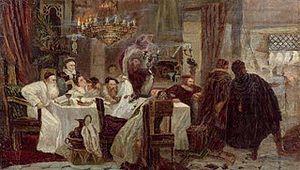
Un converso, terme espagnol signifiant « converti », est un Juif converti au catholicisme, en Espagne ou au Portugal, en particulier aux XIVᵉ et XVᵉ siècles.
Les marranes sont, à partir du XVᵉ siècle, les Juifs de la péninsule Ibérique et de ses colonies convertis au catholicisme qui continuaient à pratiquer leur religion en secret. Le mot « marrane » ou « marranisme » a perdu ses connotations péjoratives, désormais utilisé dans l'historiographie.
Les Juifs d'Espagne ont constitué l'une des plus importantes, des plus brillantes et des plus prospères communautés juives de la Diaspora, sous la domination successive de royaumes musulmans et chrétiens.
La conversion religieuse est à la fois le processus, et l'aboutissement, d'un cheminement personnel où des croyances religieuses ou philosophiques, nouvelles ou anciennes, supplantent d'autres conceptions. L'individu décide alors de suivre une voie, et souvent abandonne des comportements jugés néfastes ou des idées jugées fausses. Il rejoint un groupe ou un courant, réputés transmettre et pratiquer les valeurs préférées. La conversion a une dimension spirituelle, et peut être déclenchée à l'occasion d'un éveil spirituel, relever d'une aspiration profonde voire ancienne ou, plus rarement, par une illumination, une saisie soudaine de la présence agissante de Dieu.
La Reconquista est le nom donné à la période du Moyen Âge durant laquelle s'est produite la reconquête, par les royaumes chrétiens, des territoires de la péninsule Ibérique et des îles Baléares occupés par les musulmans. Il est communément admis que la Reconquista commence lors de la première moitié du VIIIᵉ siècle ; néanmoins, l'année exacte de son début reste sujette à débat. La victoire asturienne lors de la bataille de Covadonga en 722 est une des dates admises comme le point de départ de la reconquête. Elle s'achève le 2 janvier 1492 dans l'actuelle Espagne, lorsque les « Rois catholiques » prennent le dernier bastion musulman à Grenade.